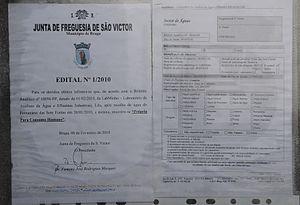
Sept Sources, Braga, Portugal Português: Análise da água de Sete Fontes, Braga, Portugal